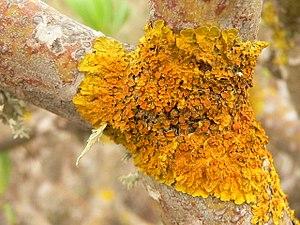
Xanthoria parietina, parfois nommée parmélie des murailles ou lichen encroûtant jaune, est une espèce de champignons lichénisés au thalle foliacé. Répandu dans la plupart des régions du monde, très abondant dans certaines contrées, très voyant en raison de sa couleur jaune-orange vif, ce lichen est l'un des plus étudiés au monde, et probablement l'un des plus familiers du public.